Kashiwa mochi

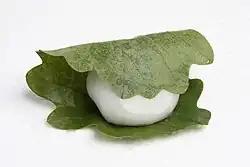
Kashiwa mochi

Kashiwa mochi (Japanese: かしわ餅, 柏餅) is a wagashi (Japanese confection) of white mochi surrounding a sweet "anko" (red bean paste) filling with a "kashiwa (oak)" leaf wrapped around it. Unlike the cherry blossom leaf used in sakura mochi, the oak ("kashiwa") leaf used in kashiwa mochi is not eaten and used only to symbolize the prosperity of one's descendants.